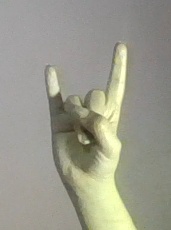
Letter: la